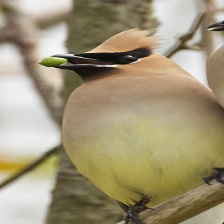
Species: CEDAR WAXWING
Scientific name: BOMBYCILLA CEDRORUM